Suttons Bay Township, Michigan

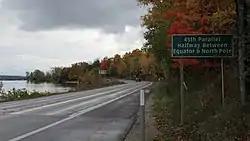
The 45th parallel marker along M-22

Suttons Bay Township is a civil township and county seat of Leelanau County in the U.S. state of Michigan. The population was 2,883 at the 2020 census.